Jason deCaires Taylor

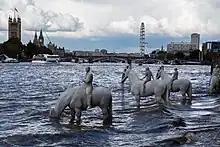
"Rising Tide," River Thames, London UK

"The Rising Tide" was Taylor's first tidal installation in Central London and was part of the 2015 Totally Thames Festival. The series of working horses with riders, loosely based on the Four Horsemen of the Apocalypse, were positioned within sight of the Houses of Parliament. "I quite like the idea that the piece sits in the eye line of the place where many politicians and so many people who are involved in climate change all work and make these damaging deals and policies, yet who are in this state of mad denial," Taylor said. The artwork was intended to provide a metaphor for rising sea levels, demonstrating how little time there is to act to climate change, yet crucially it offers hope as it resets itself each day, offering humankind the opportunity for change.